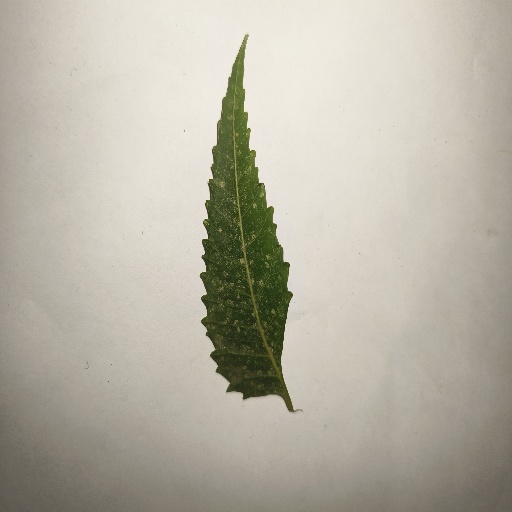
Species: Neem
Leaf condition: Powdery Mildew